Berck-Plage - Paris-Plage line

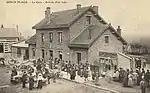
Berck-Plage station (before reconstruction), the joint terminus of the Aire-sur-la Lys and Paris-Plage lines.

By the conclusion of the 19th century, a multitude of seaside resorts had been established along the shores of the English Channel and the North Sea, in response to the growing practice of sea bathing and the expansion of summer and weekend tourism. The coastline between the estuaries of the Authie and the Canche rivers, situated on the southern part of the Opal Coast, is characterized by a series of sandy beaches and vacation spots of varying importance, extending from south to north. The coastal resorts of Berck-Plage, Merlimont, and Le Touquet-Paris-Plage are located in the region between the estuaries of the Authie and the Canche rivers, on the southern part of the Opal Coast. In this context, in 1891, Mr. Lambert, an entrepreneur and founder of the "Société des Dunes", sought to develop this coastal area by establishing a railway line connecting Berck-Plage to Paris-Plage, following the coastline. The route was designed to connect with the Aire-sur-la-Lys - Berck-Plage line in the south and the in the north, both of which were planned for implementation shortly. The request was denied, but the company was granted permission to construct a short narrow-gauge railway between Berck-Plage and the Dunes beach, to transport construction materials for real estate developments that were already underway. This line, which was in length, was rapidly completed and likely opened in 1893. However, it only operated for freight transport, and no detailed information is available regarding its operations.